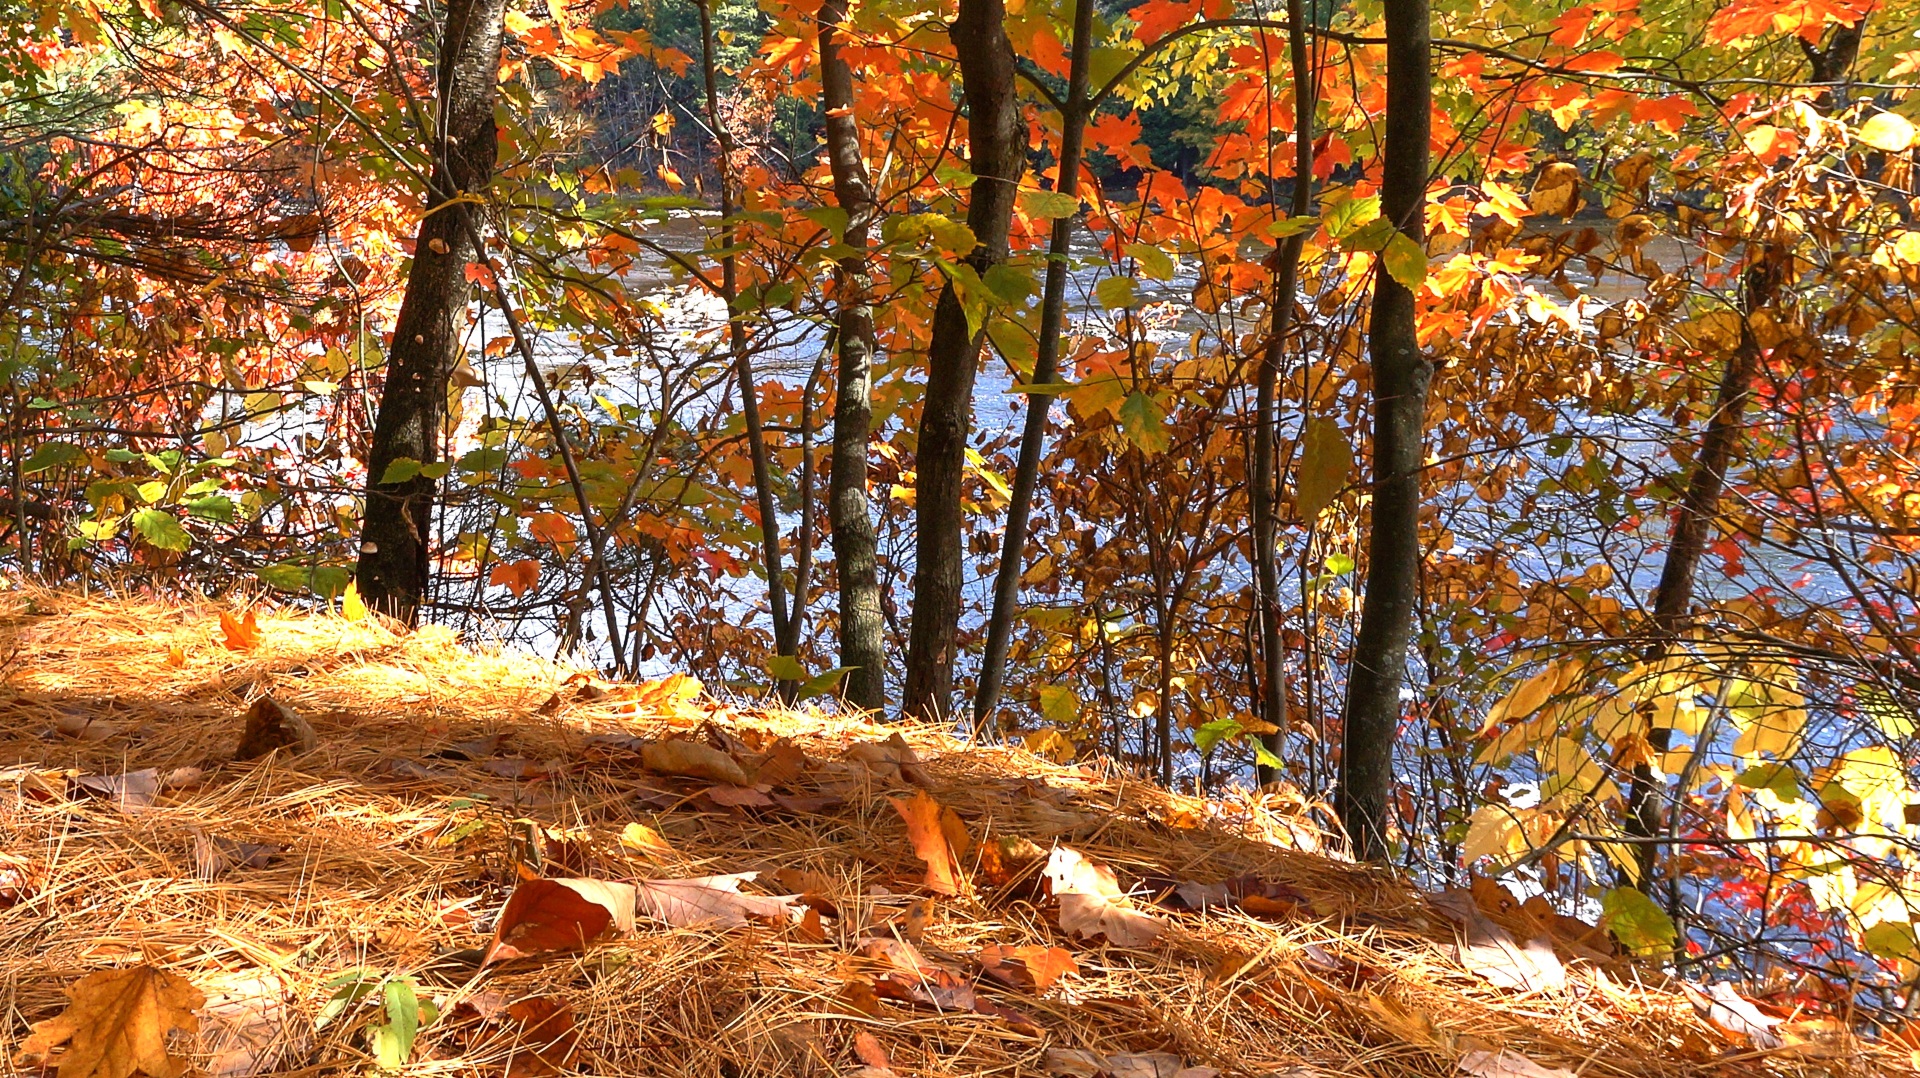
landscape, tree, forest, branch, plant, sunlight, leaf, fall, autumn, season, trees, deciduous, grove, woodland, habitat, ecosystem, natural environment, woody plant, temperate broadleaf and mixed forest, land plant